SCAT (automobile)

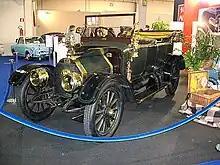
SCAT 15-20HP

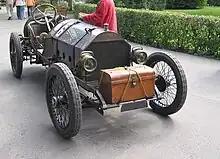
1911 S.C.A.T.

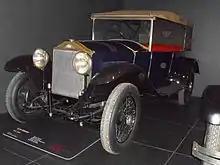
1926 SCAT-Ceirano

The SCAT (Società Ceirano Automobili Torino) was an Italian automobile manufacturer from Turin, founded in 1906 by Giovanni Battista Ceirano.